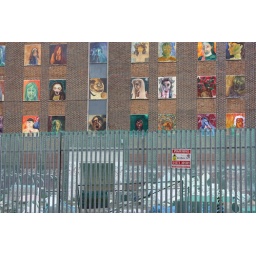
Taken on the road into Brighton. Ironically, the red sign on the fence warns that there is camera surveillance in operation